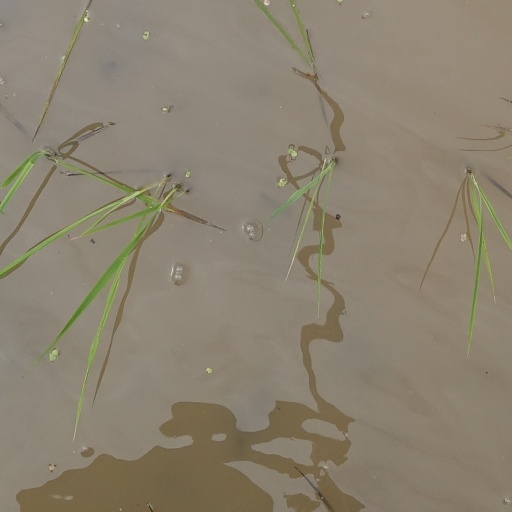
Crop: rice